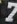
Number: 7